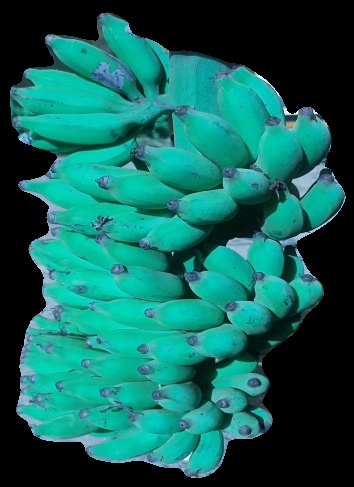
Variety: elakki-bale
Grade: grade3